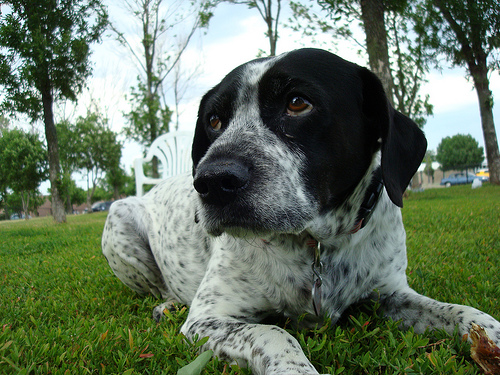
Animal: dog
Breed: german_shorthaired